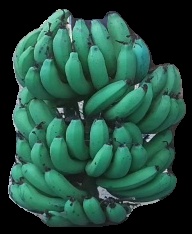
Variety: pachbale
Grade: grade3